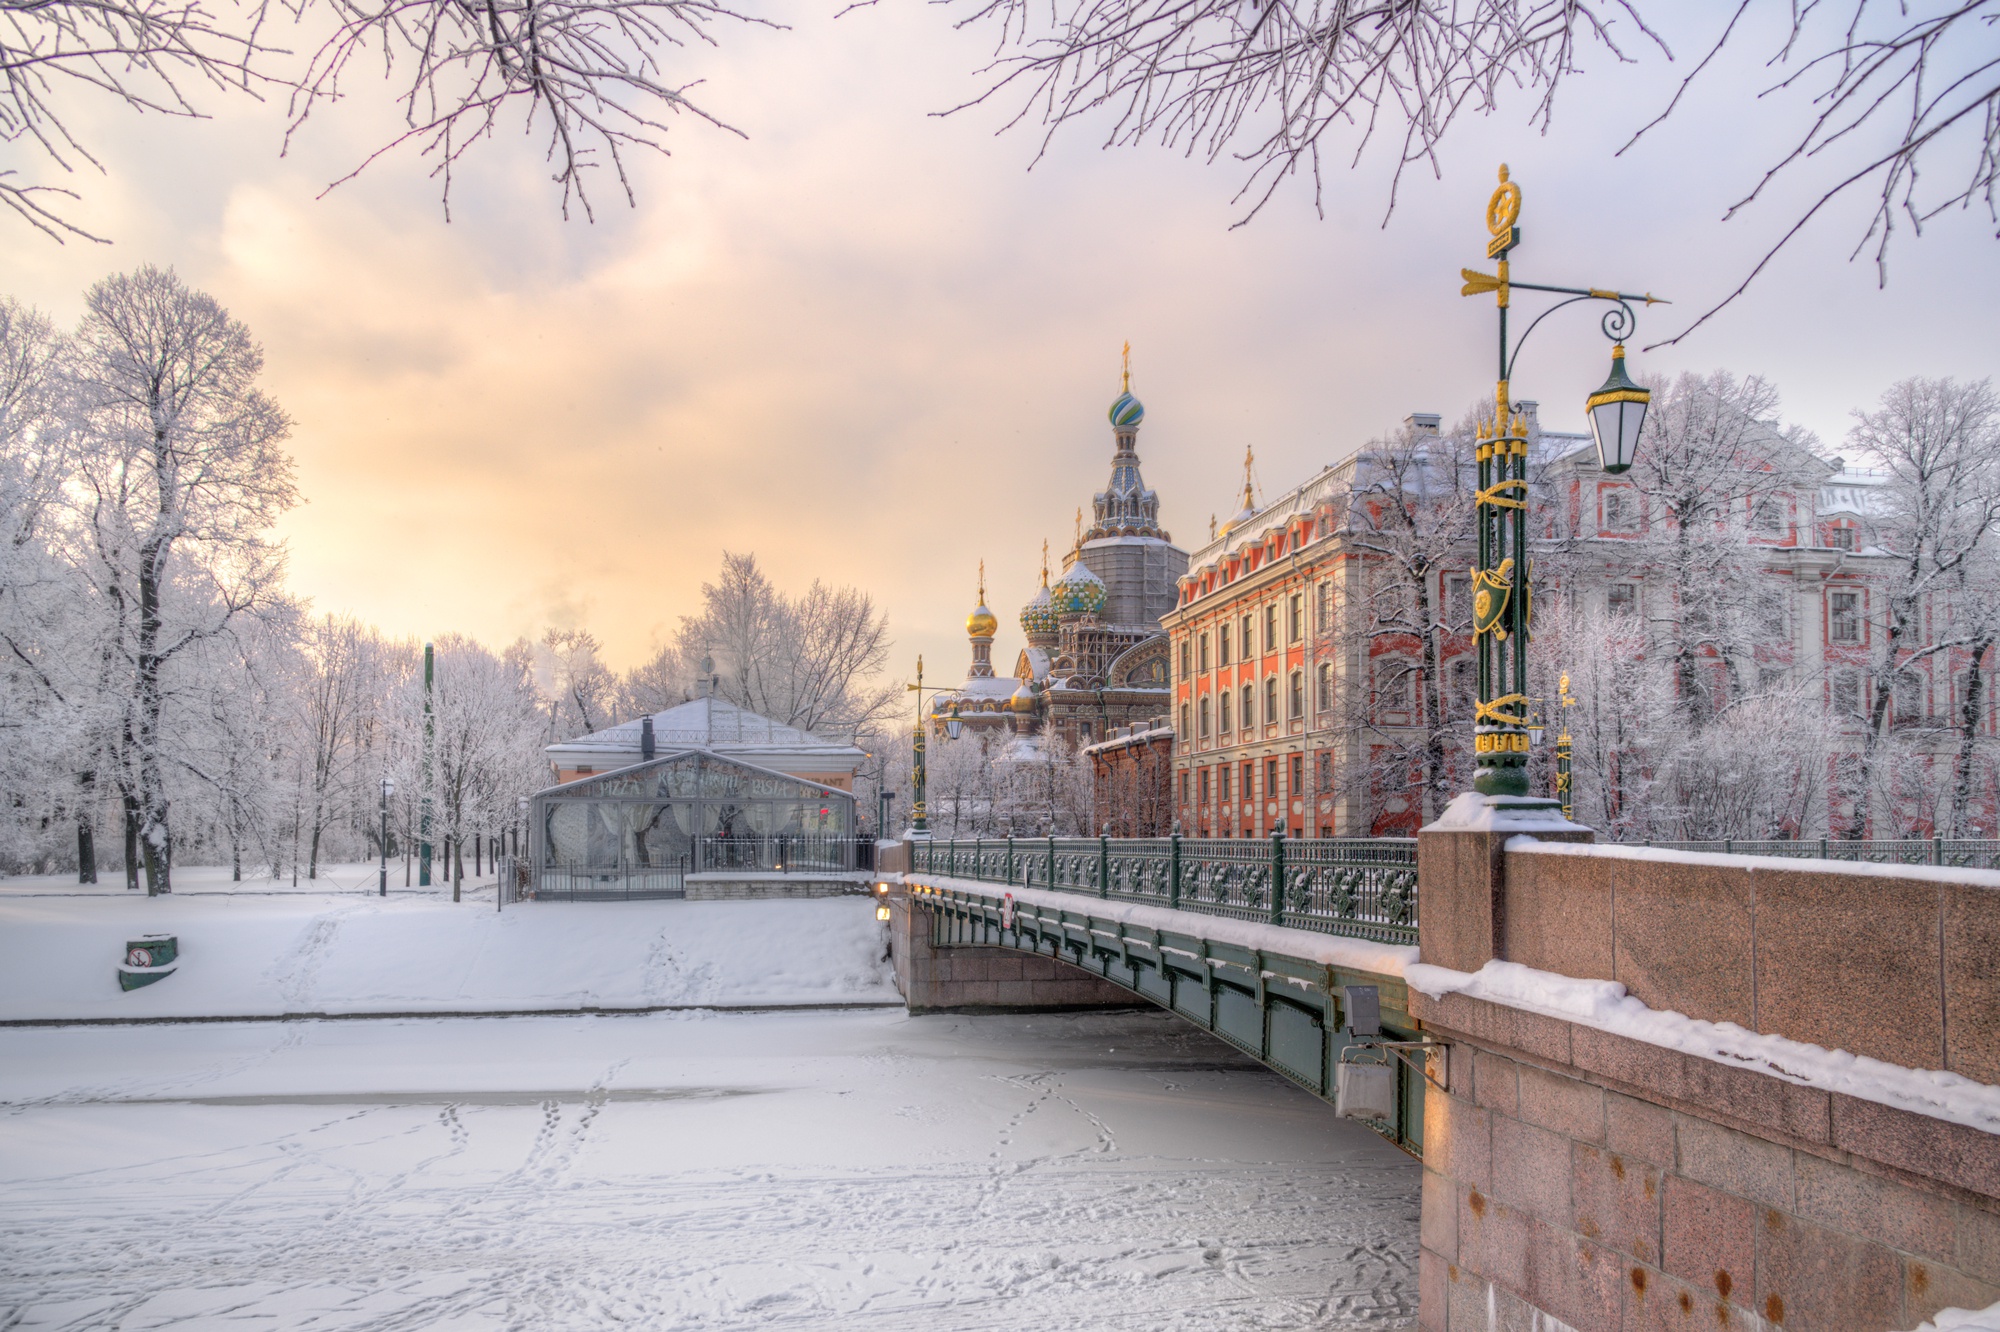
winter, city, snow, frost, street, embankment, bridge, sky, cloud, water, building, street light, plant, nature, tree, atmospheric phenomenon, freezing, waterway, house, evening, road, fence, dusk, canal, landscape, roof, facade, channel, natural landscape, reflection, tower, spire, tourist attraction, precipitation, road surface, light fixture, church, tourism, ice, autumn